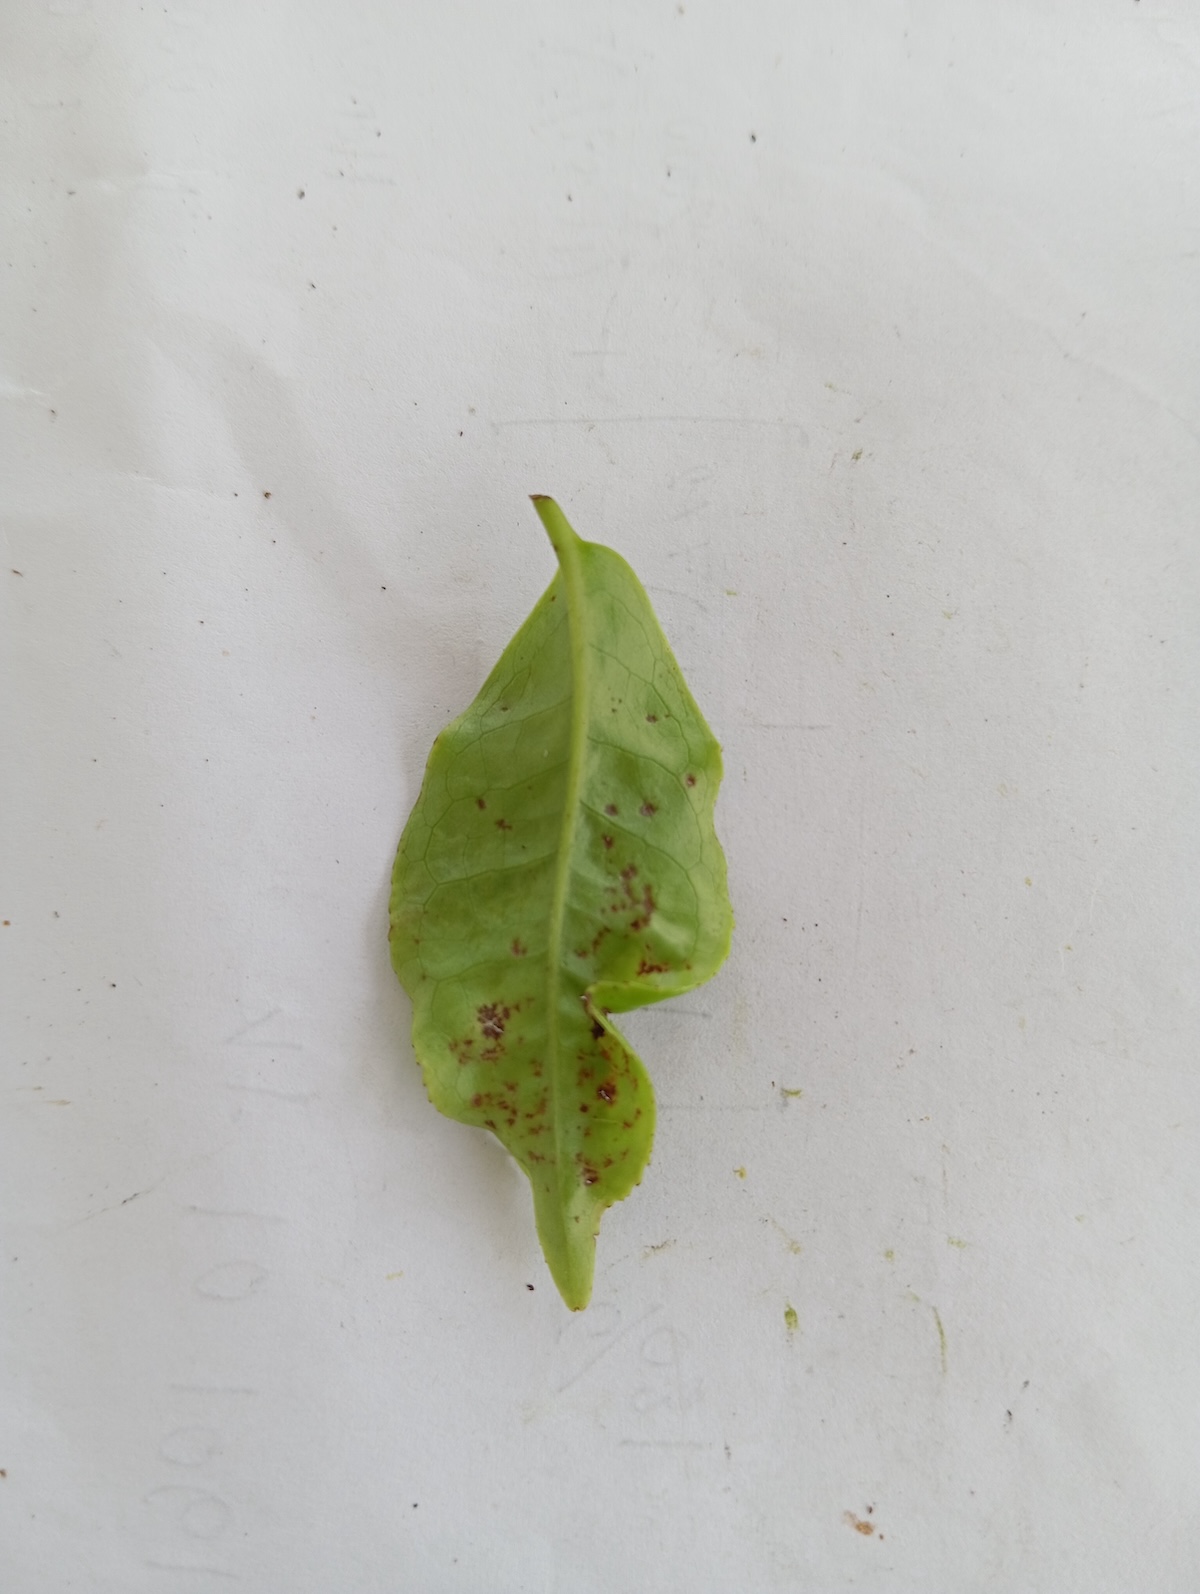
Label: Helopeltis